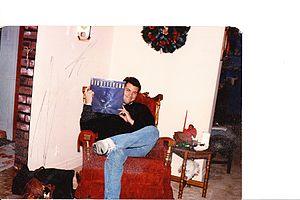
Nightflyers est un film de science-fiction horrifique américain réalisé par Robert Collector, sorti en 1987. Il s’agit de l’adaptation du roman court américain Le Volcryn de George R. R. Martin, également adapté pour la série télévisée du même titre diffusé en 2018.